6th Infantry Regiment (United States)

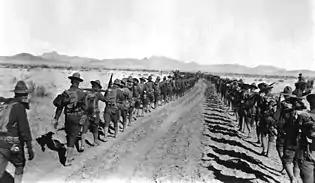
Members of the 6th and 16th marching homewards after the end of the Mexican Expedition

The regiment returned to the United States, serving at Fort Sam Houston, Texas, from the end of 1898 until late July 1899, when it sailed to the Philippines aboard USAT "Sherman" to help quell the insurgents in the Philippine–American War. The Moro tribe was one of the toughest enemies the 6th had ever faced—every one of them fought to the death, and preferred to do it in hand-to-hand style. The regiment fought over fifty engagements, and it left with campaign streamers for JOLO, NEGROS in 1899, and PANAY in 1900. In March 1905, the regiment returned to the Philippines to fight the Moros again. For three days in 1906, elements of the regiment fought in the First Battle of Bud Dajo, one of the fiercest conflicts of the entire island campaign. The successful ending to the battle broke the Moro strength and ended the fighting in that part of the island.